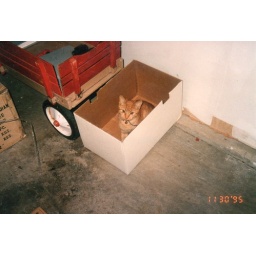
Chica looking cute in the box and playing at the same time